Ochsenfurt

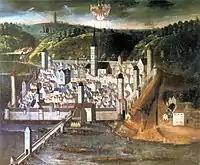
"Painting of Ochsenfurt - 1623"

Ochsenfurt was one of the places in Germany where King Richard I of England was detained in 1193 while on his way to England from the Third Crusade.